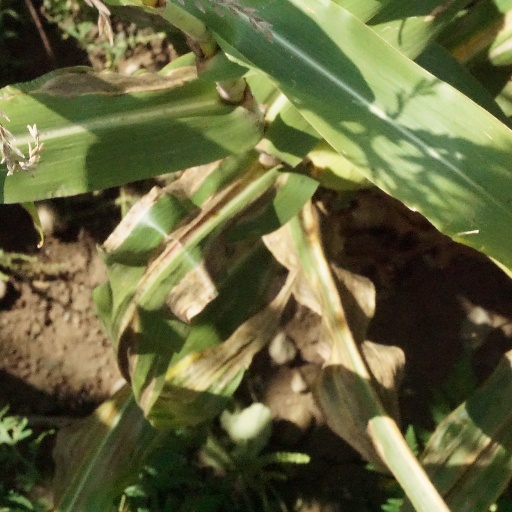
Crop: maize; corn